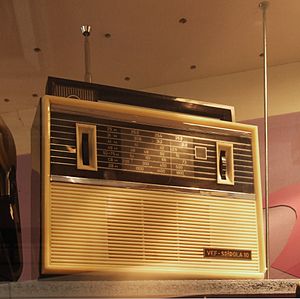
VEF Spīdola
VEF Spīdola-10
VEF Spīdola var den første masseproducerede transistorradio med kortbølgemodtager i Sovjetunionen. Den fremstilledes af VEF i Riga i Lettiske SSR siden 1962. Mindre serier med samme navn fremstilledes allerede fra 1960. Radioen var navngivet efter den fiktive heks Spīdola fra det kendte lettisk nationalt epos Lāčplēsis, skrevet af den lettiske digter Andrejs Pumpurs.